History of early modern period domes

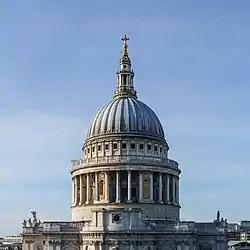
St. Paul's Cathedral in London

In the Church of San Lorenzo (1670–87) in Turin, Guarino Guarini, a Theatine monk and mathematician, used interlacing bands or ribs reminiscent of Islamic domes at Iznik or Cordoba, or the . The four years he spent in Paris may have influenced the emphasis on forced perspective and optical effects in his domes, in contrast to the more formalistic architectural design of Rome at that time. He used form, color, and light to give the illusion of greater height in his centralized domed churches. His dome over the Chapel of the Holy Shroud (1667–90) in Turin is supported by six stacked hexagonal layers of six arches each, arranged such that each layer of arches spring from the peaks of the arches in the layer below them. Although the layers form a cone leading to the base of the dome, each is made progressively smaller to exaggerate the appearance of height. The dome itself is a lighter color than the lower levels of the church, also making it appear even farther away. The ribs in San Lorenzo and Il Sidone were shaped as catenary curves.